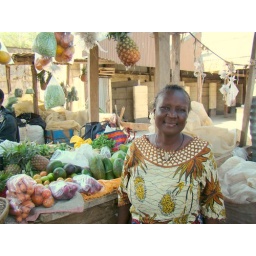
Bringing fresh produce home from the market for dinner...with lovely new friends made in the marketplace